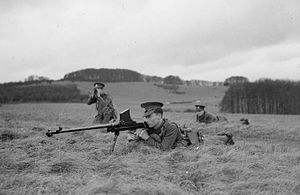
Boys panserværnsriffel
Træning
"Rifle, Anti-Tank, .55in, Boys sædvanligvis kaldet ""Boys Anti-tank Rifle"", var en britisk panserværnsriffel, som blev anvendt under 2. Verdenskrig. Den fik øgenavnet ""elefantriflen"" af dens brugere på grund af dens størrelse og store kaliber.